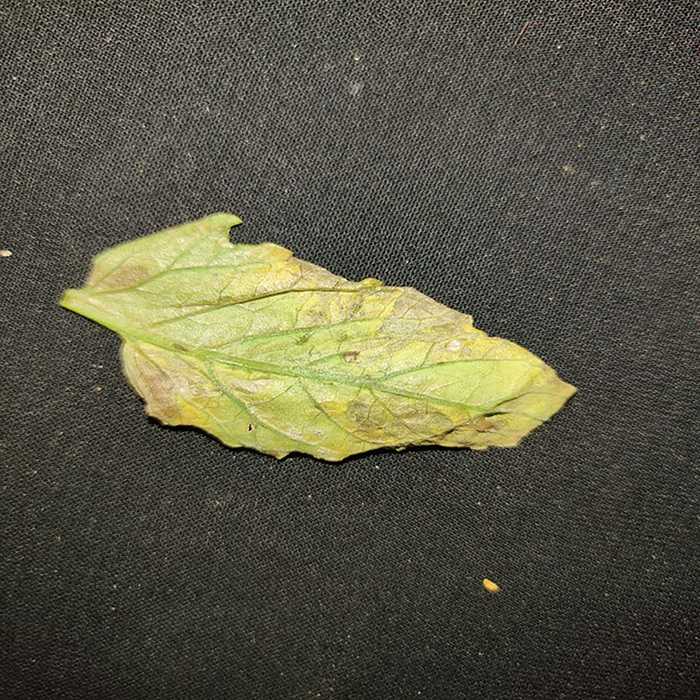
Plant: Tomato
Label: Tomato Bacterial spot